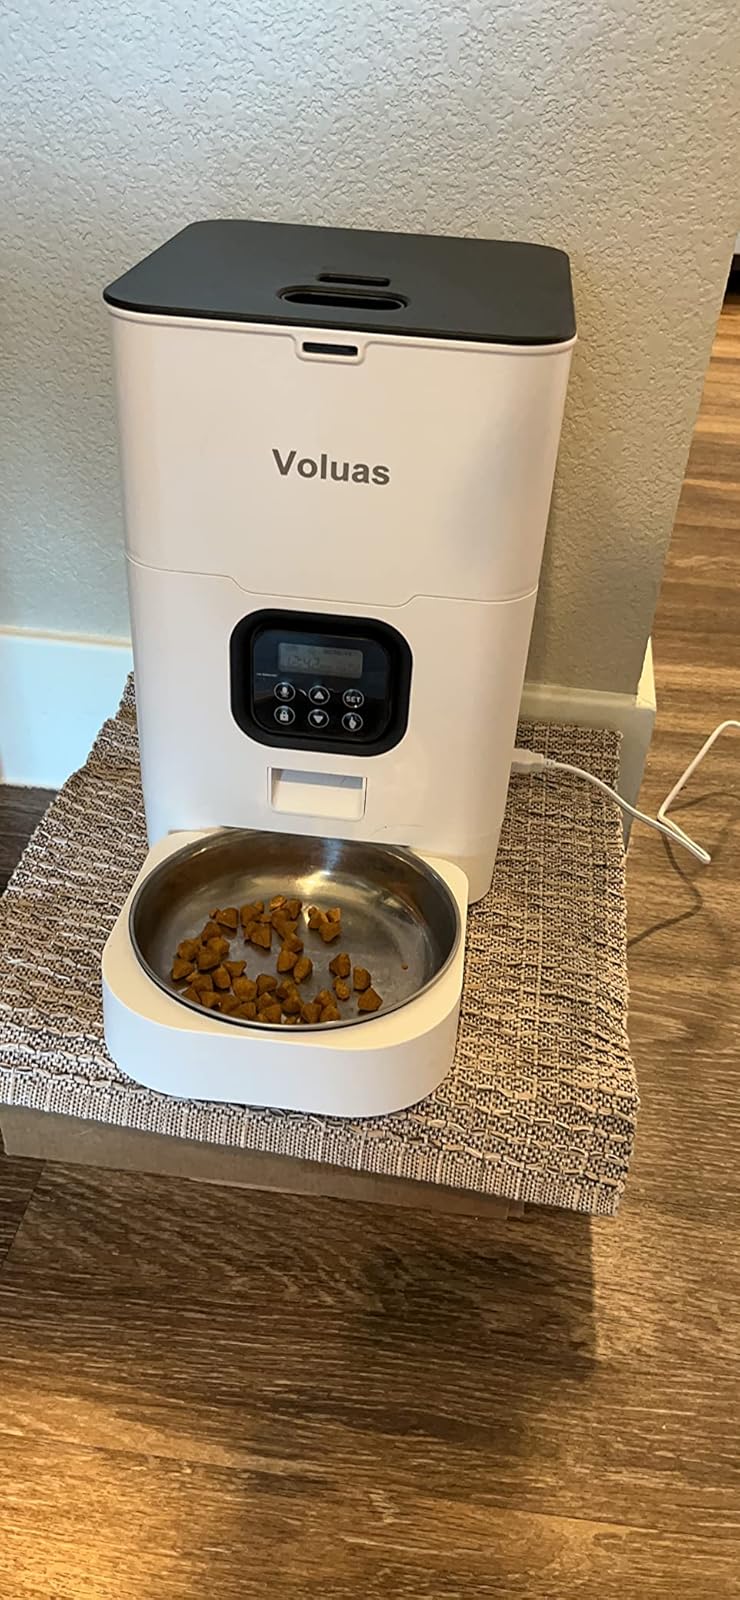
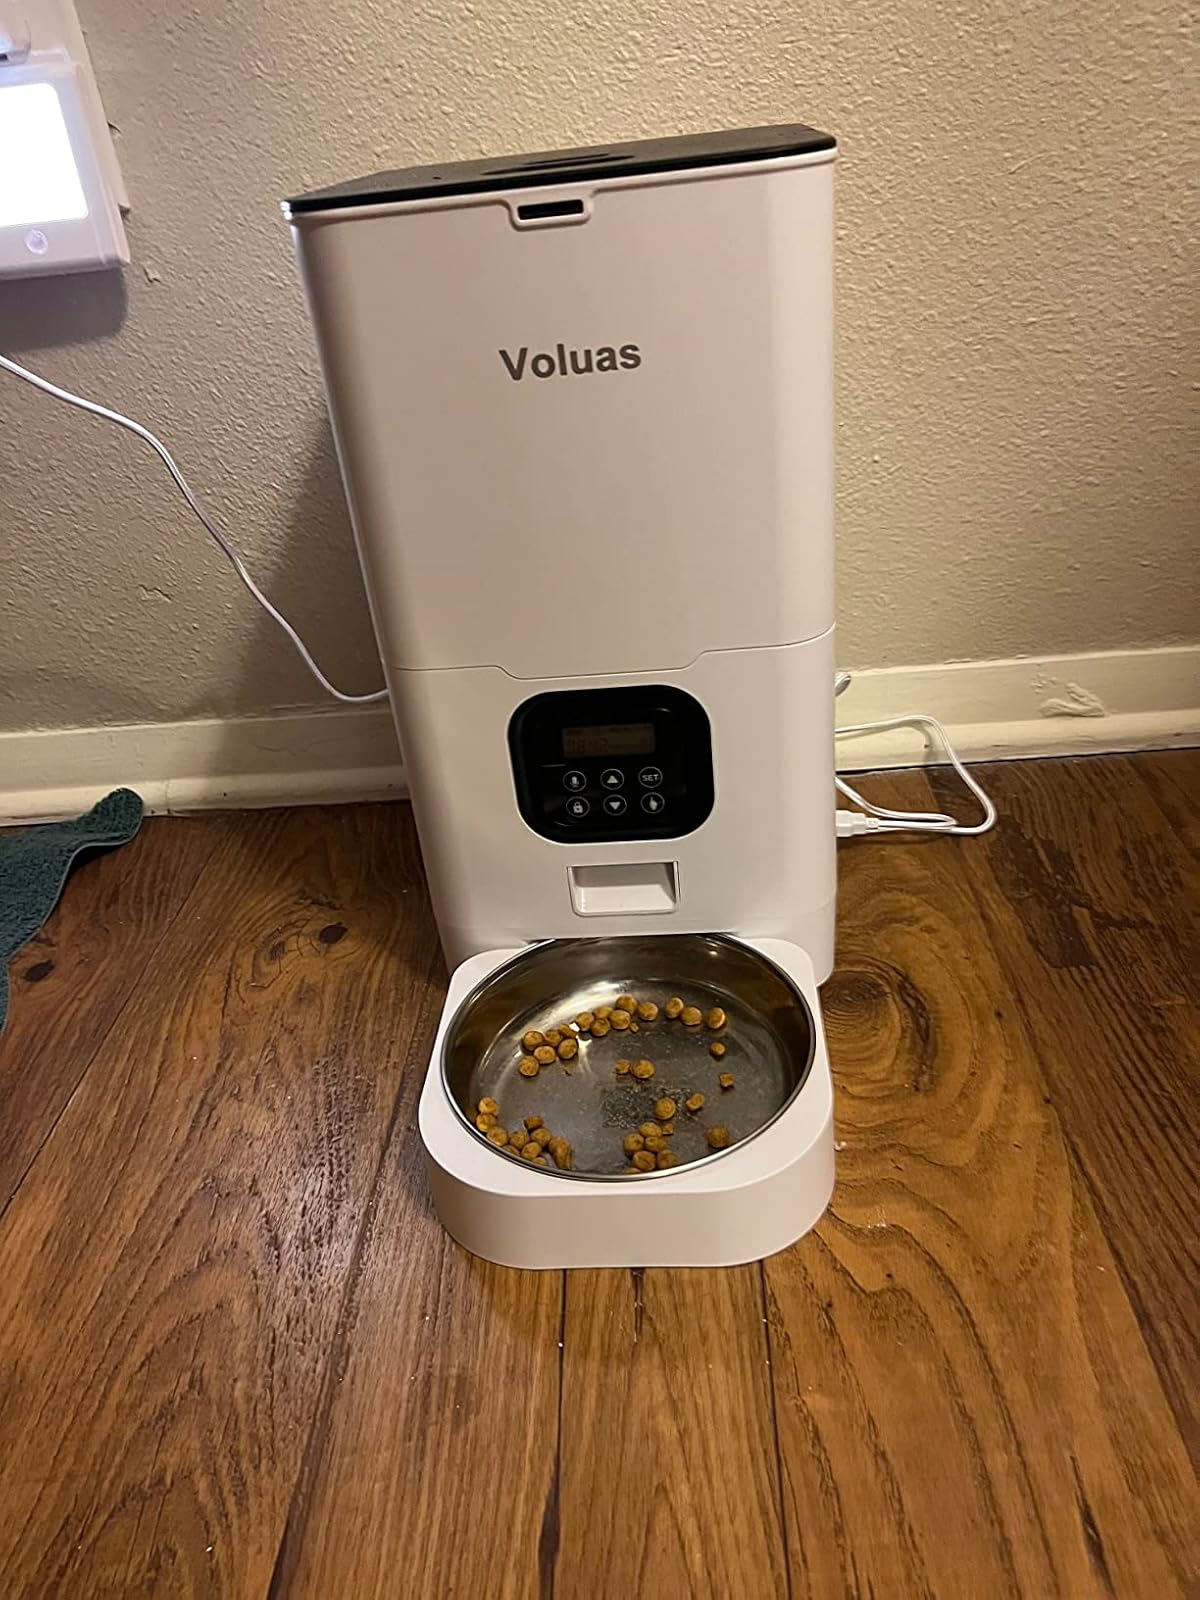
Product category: items_feeder
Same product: yes